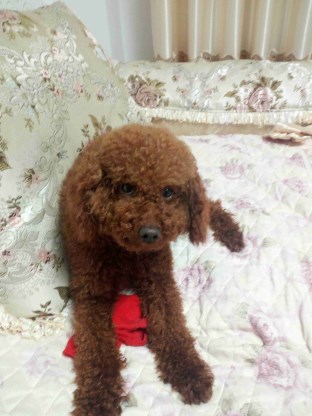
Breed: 7449-n000128-teddy